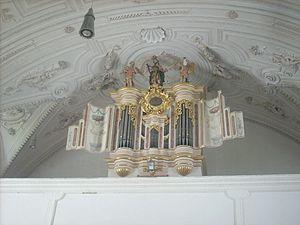
L'église de la Visitation est une église de pèlerinage située à Ilgen, un quartier de la municipalité de Steingaden en Haute-Bavière.